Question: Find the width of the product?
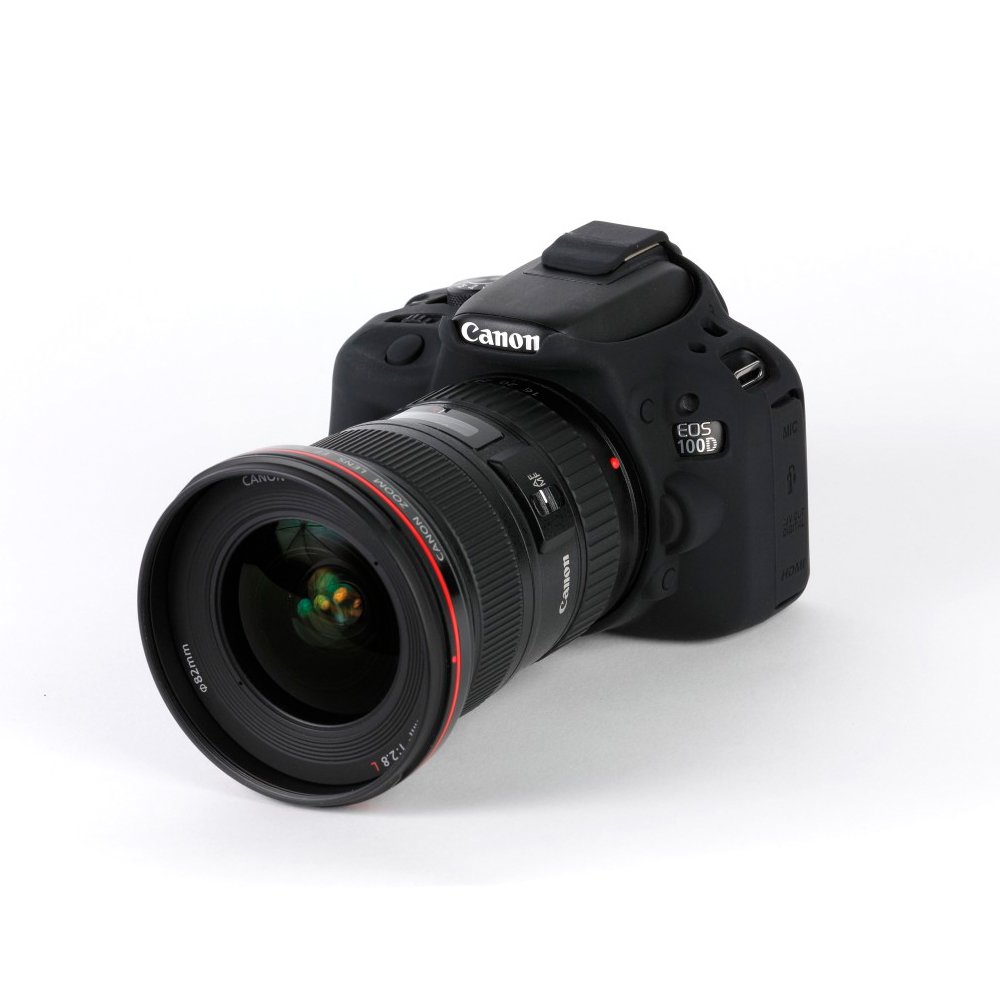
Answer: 82.0 millimetre